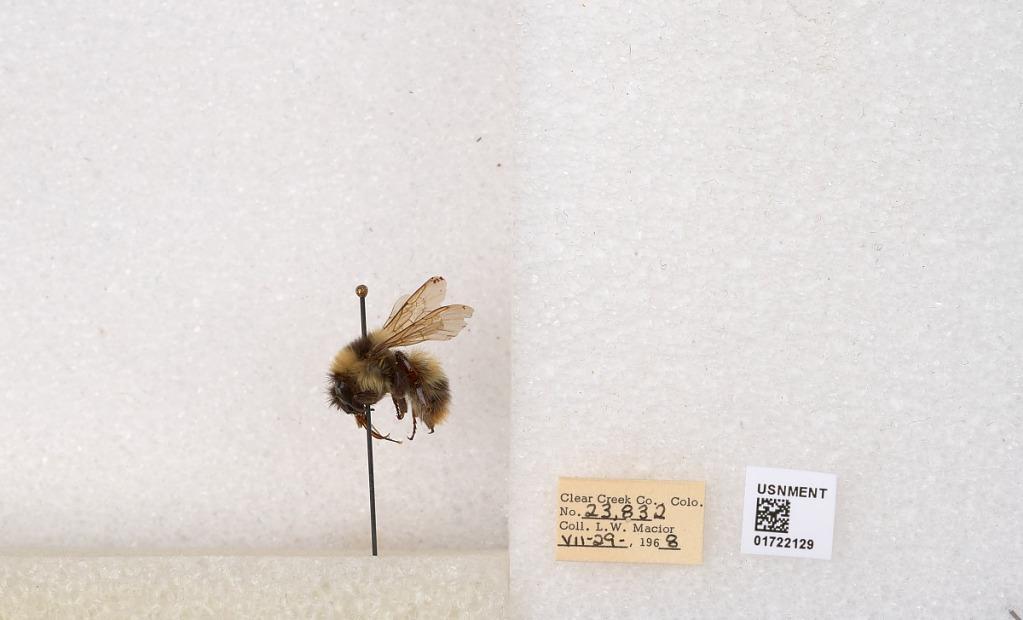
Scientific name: Bombus kirbyellus
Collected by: L. Macior
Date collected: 1968-7-29
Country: United States
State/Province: Colorado
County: Clear Creek
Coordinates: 39.6891, -105.644